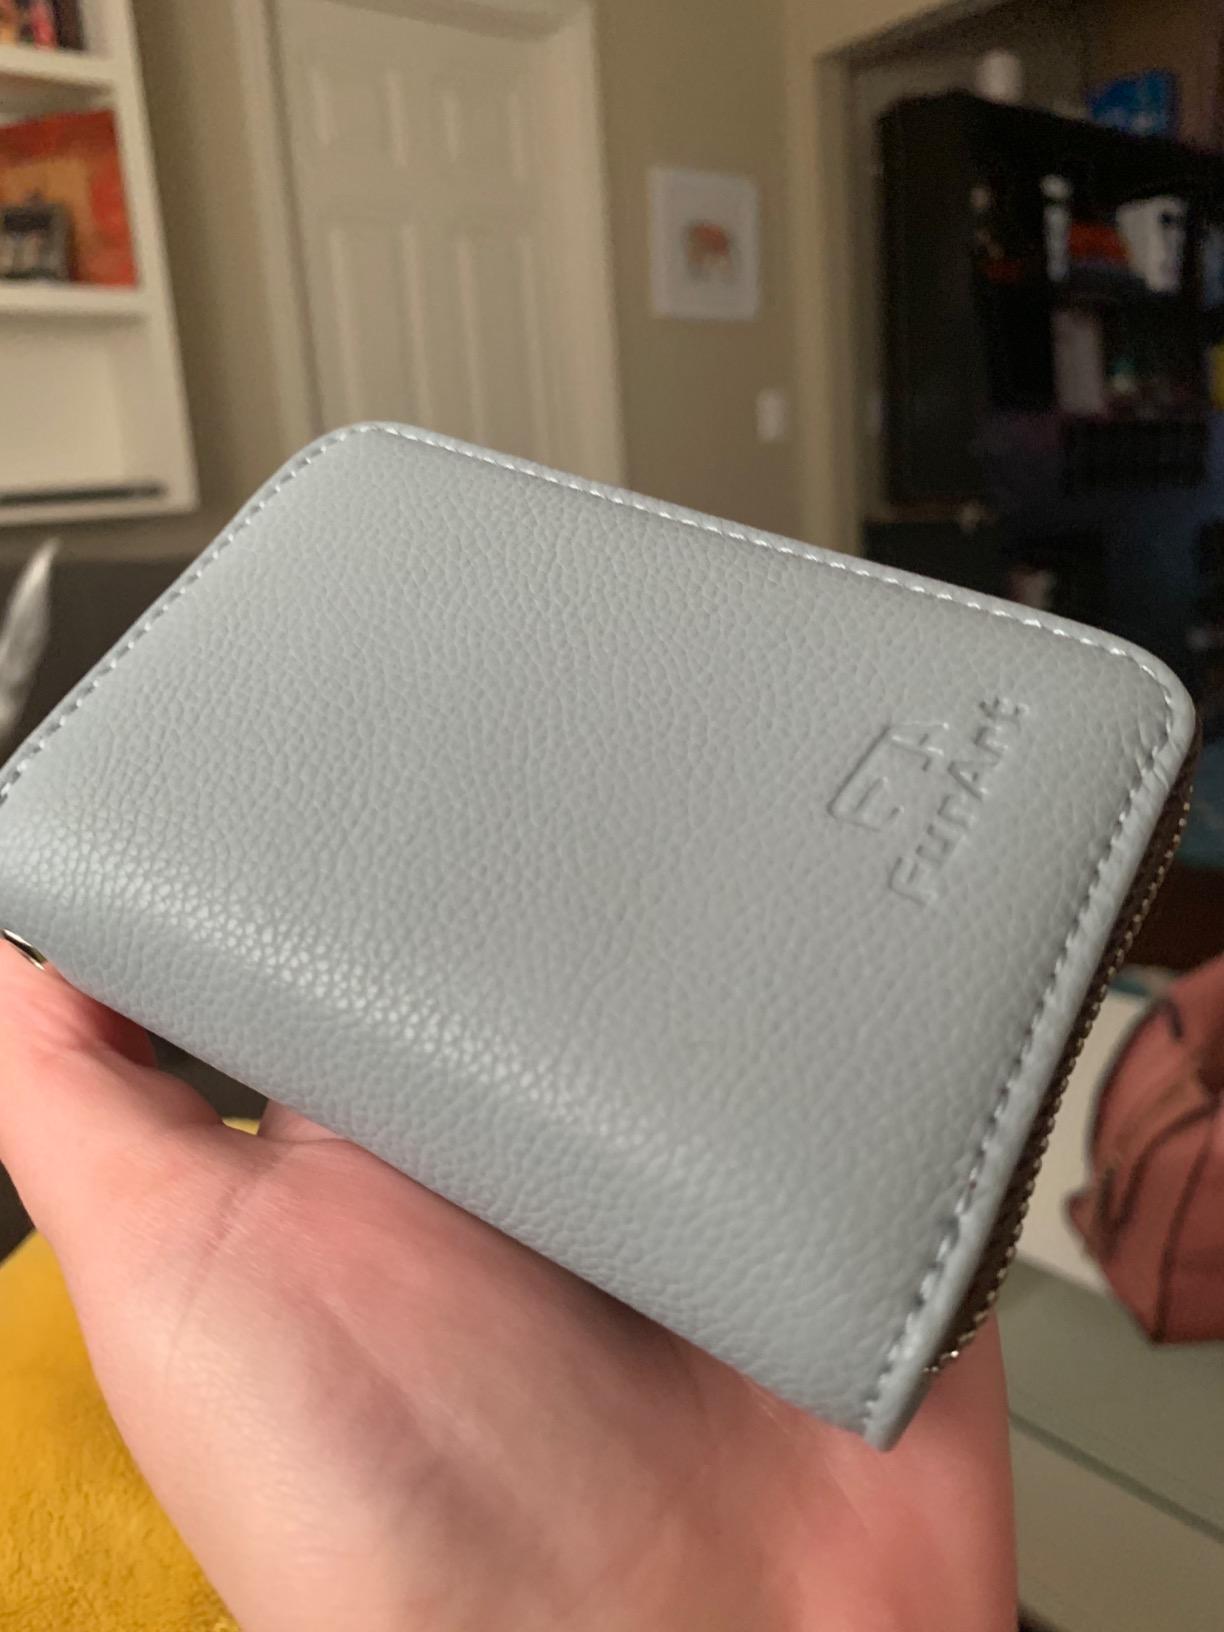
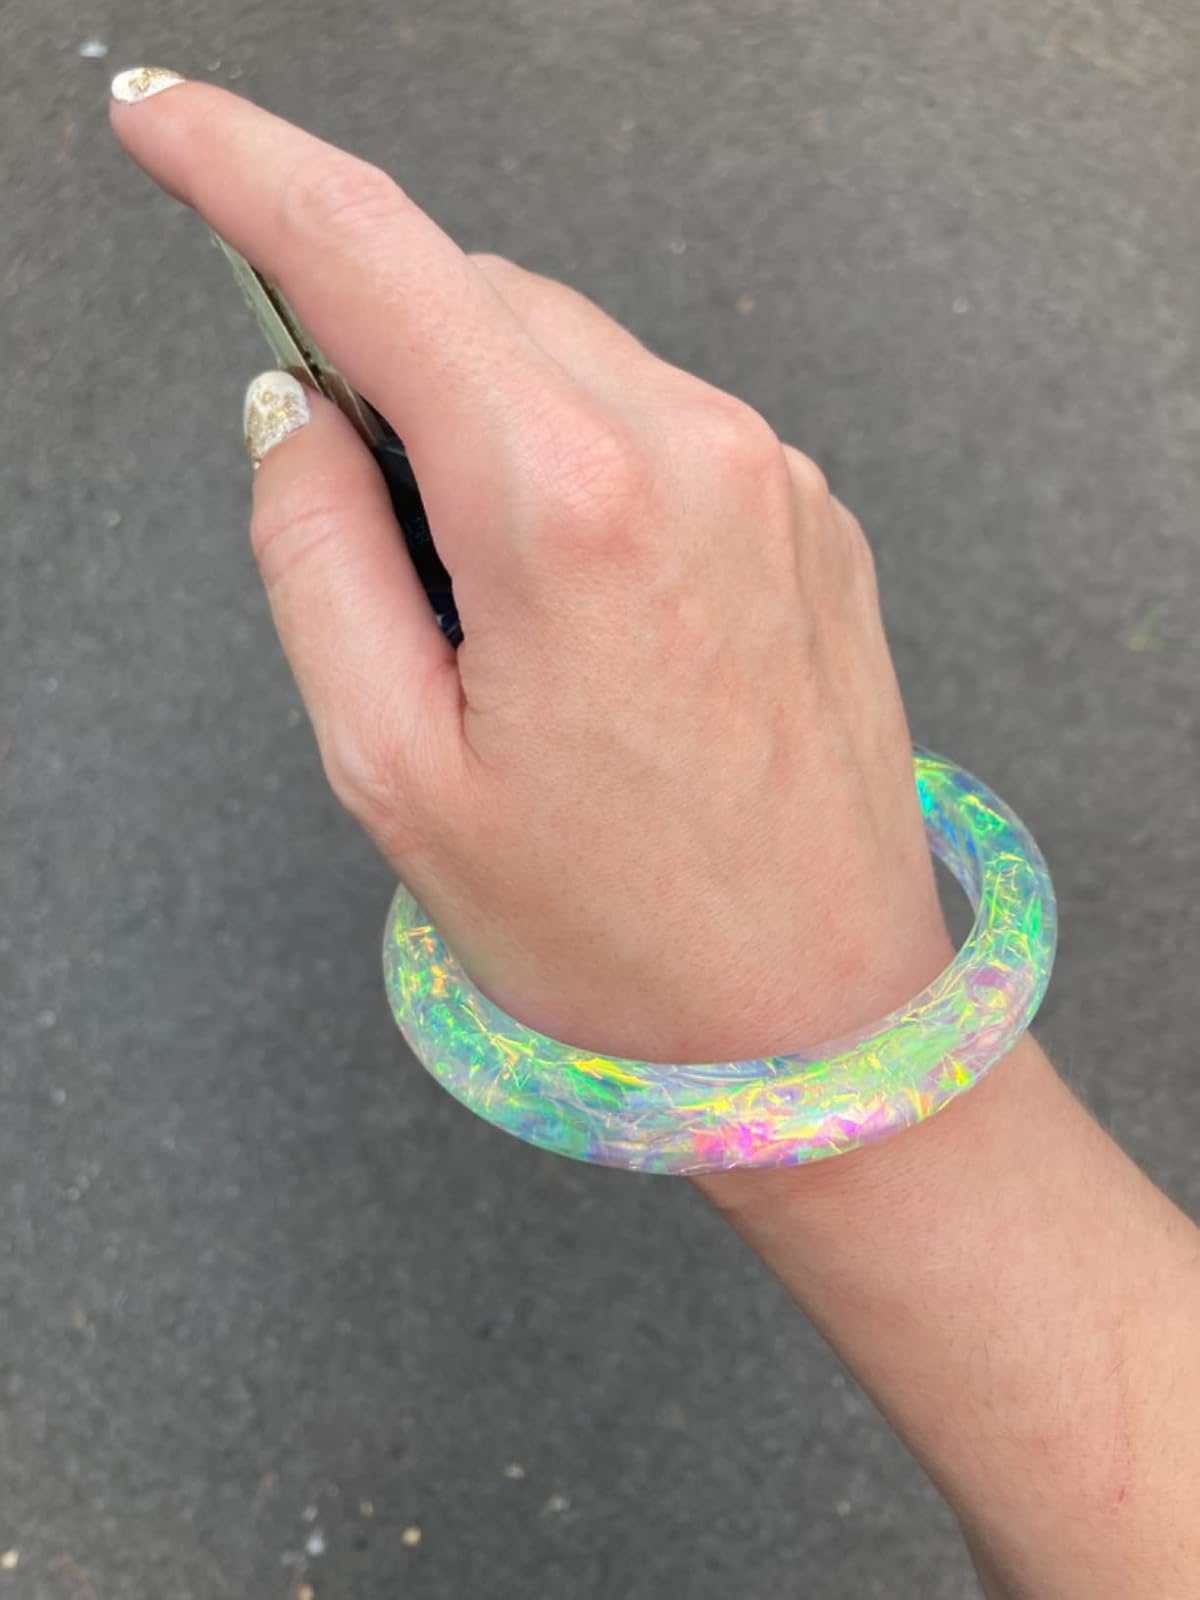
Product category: accessories_keychain
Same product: no